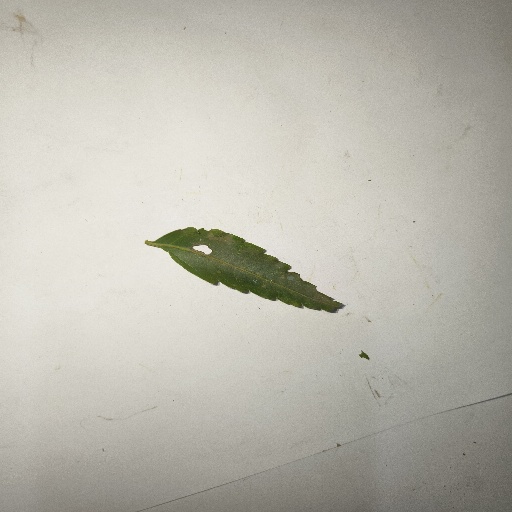
Species: Neem
Leaf condition: Shot Hole Leaf